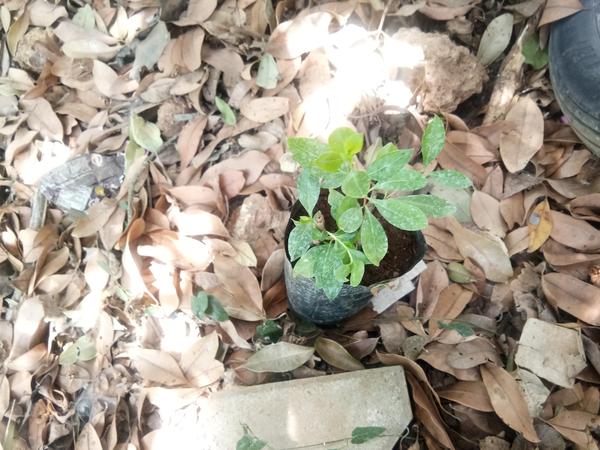
Plant: Henna